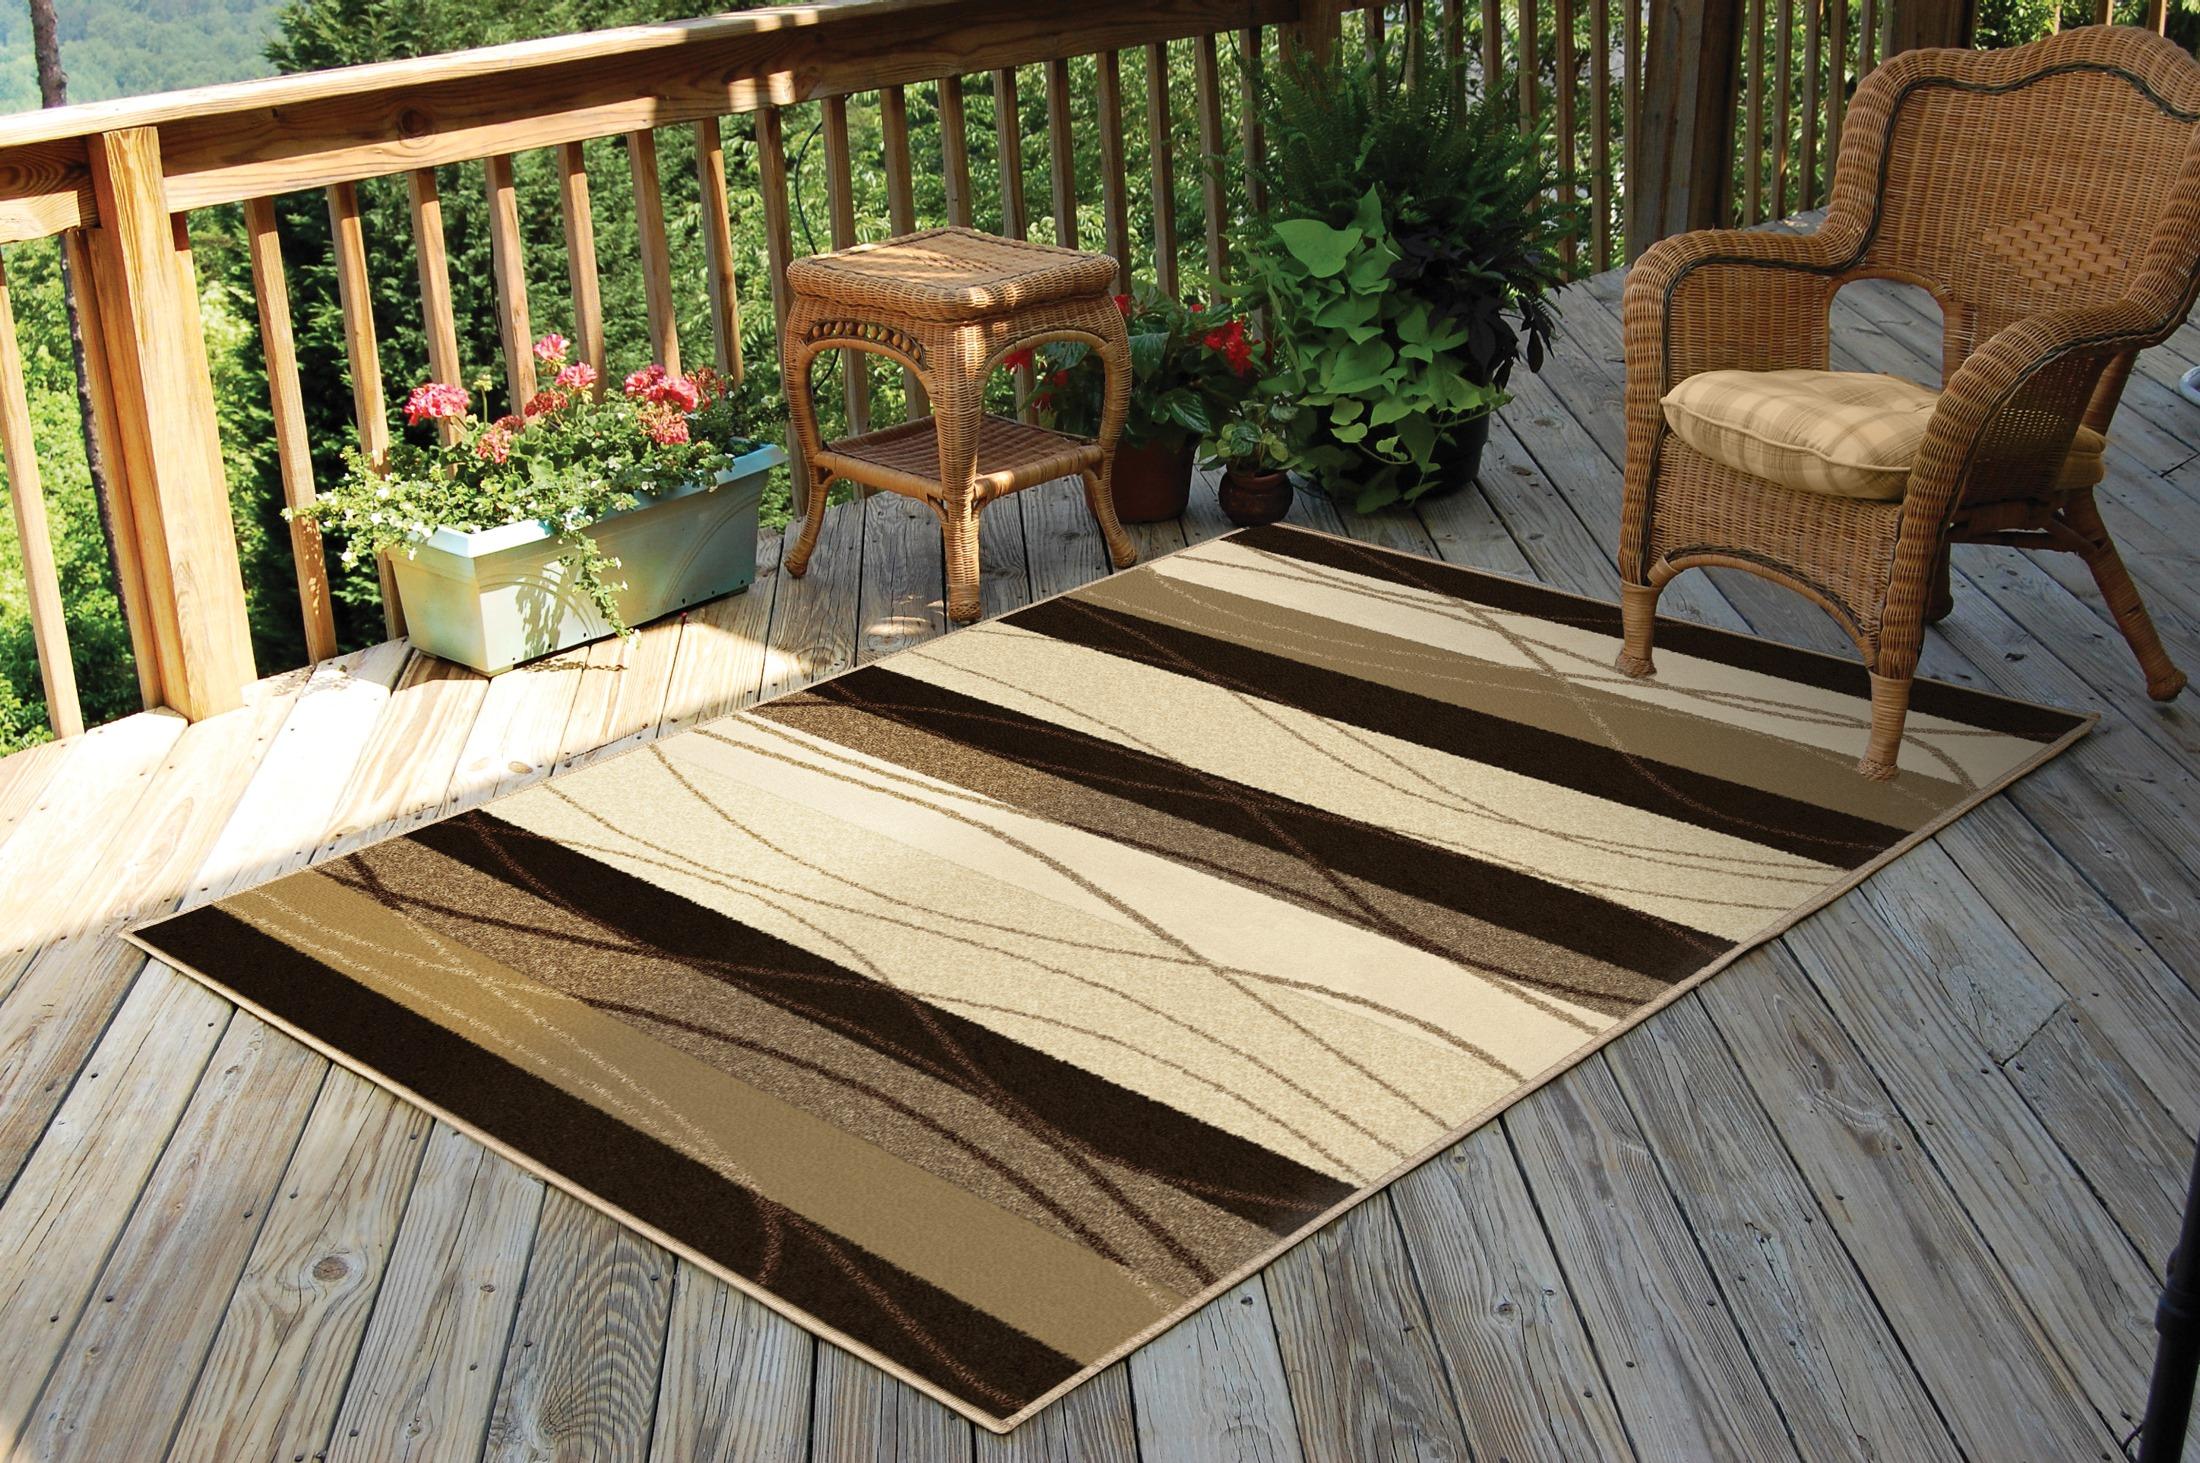
Category: Rug
Style: Modern